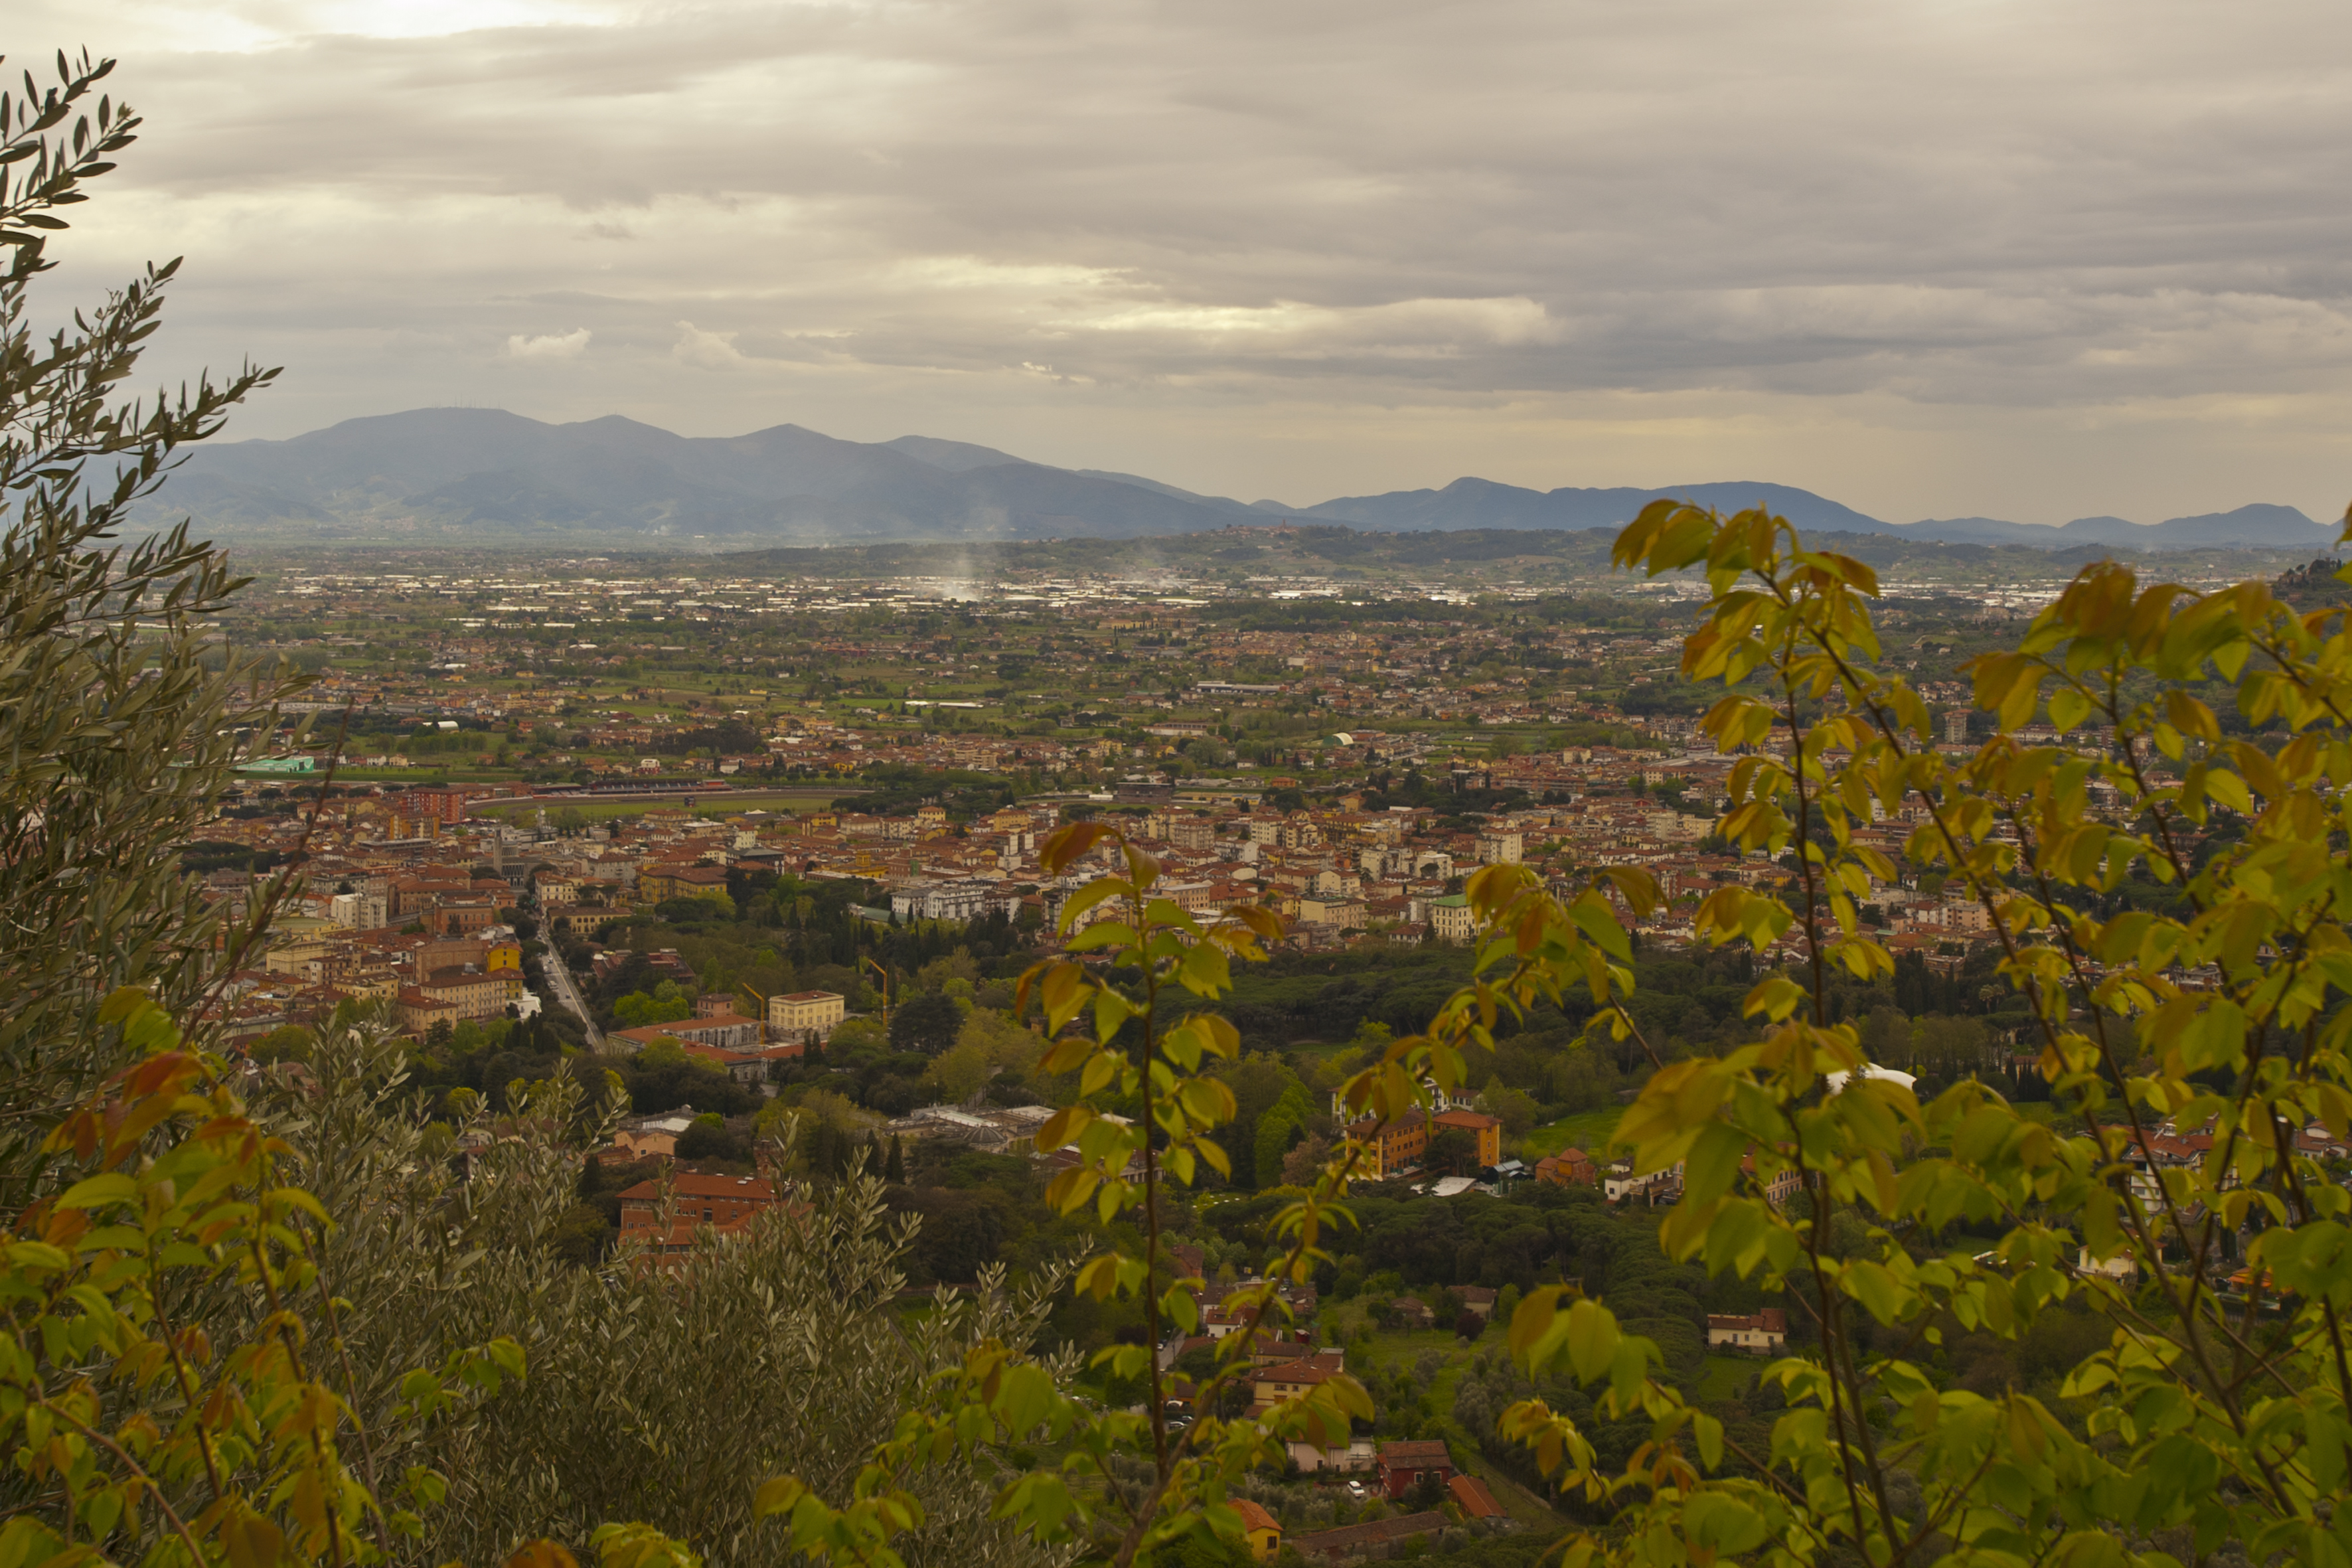
landscape, tree, nature, forest, wilderness, mountain, trail, meadow, morning, leaf, hill, flower, valley, autumn, italy, tuscany, season, ridge, plateau, habitat, ecosystem, montecatinialto, rural area, landform, natural environment, geographical feature, woody plant, mountainous landforms